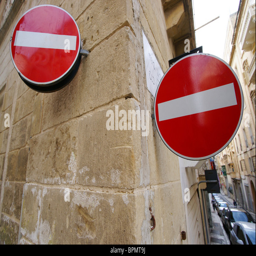
traffic signs in the city